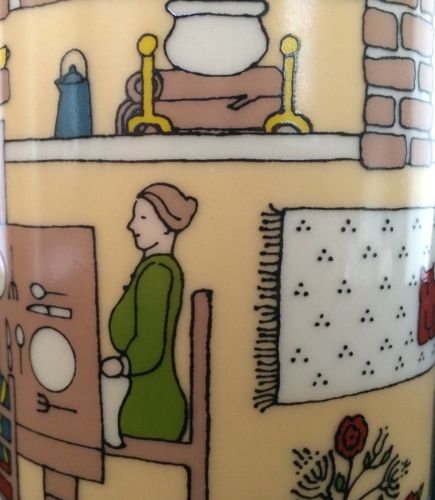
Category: mug